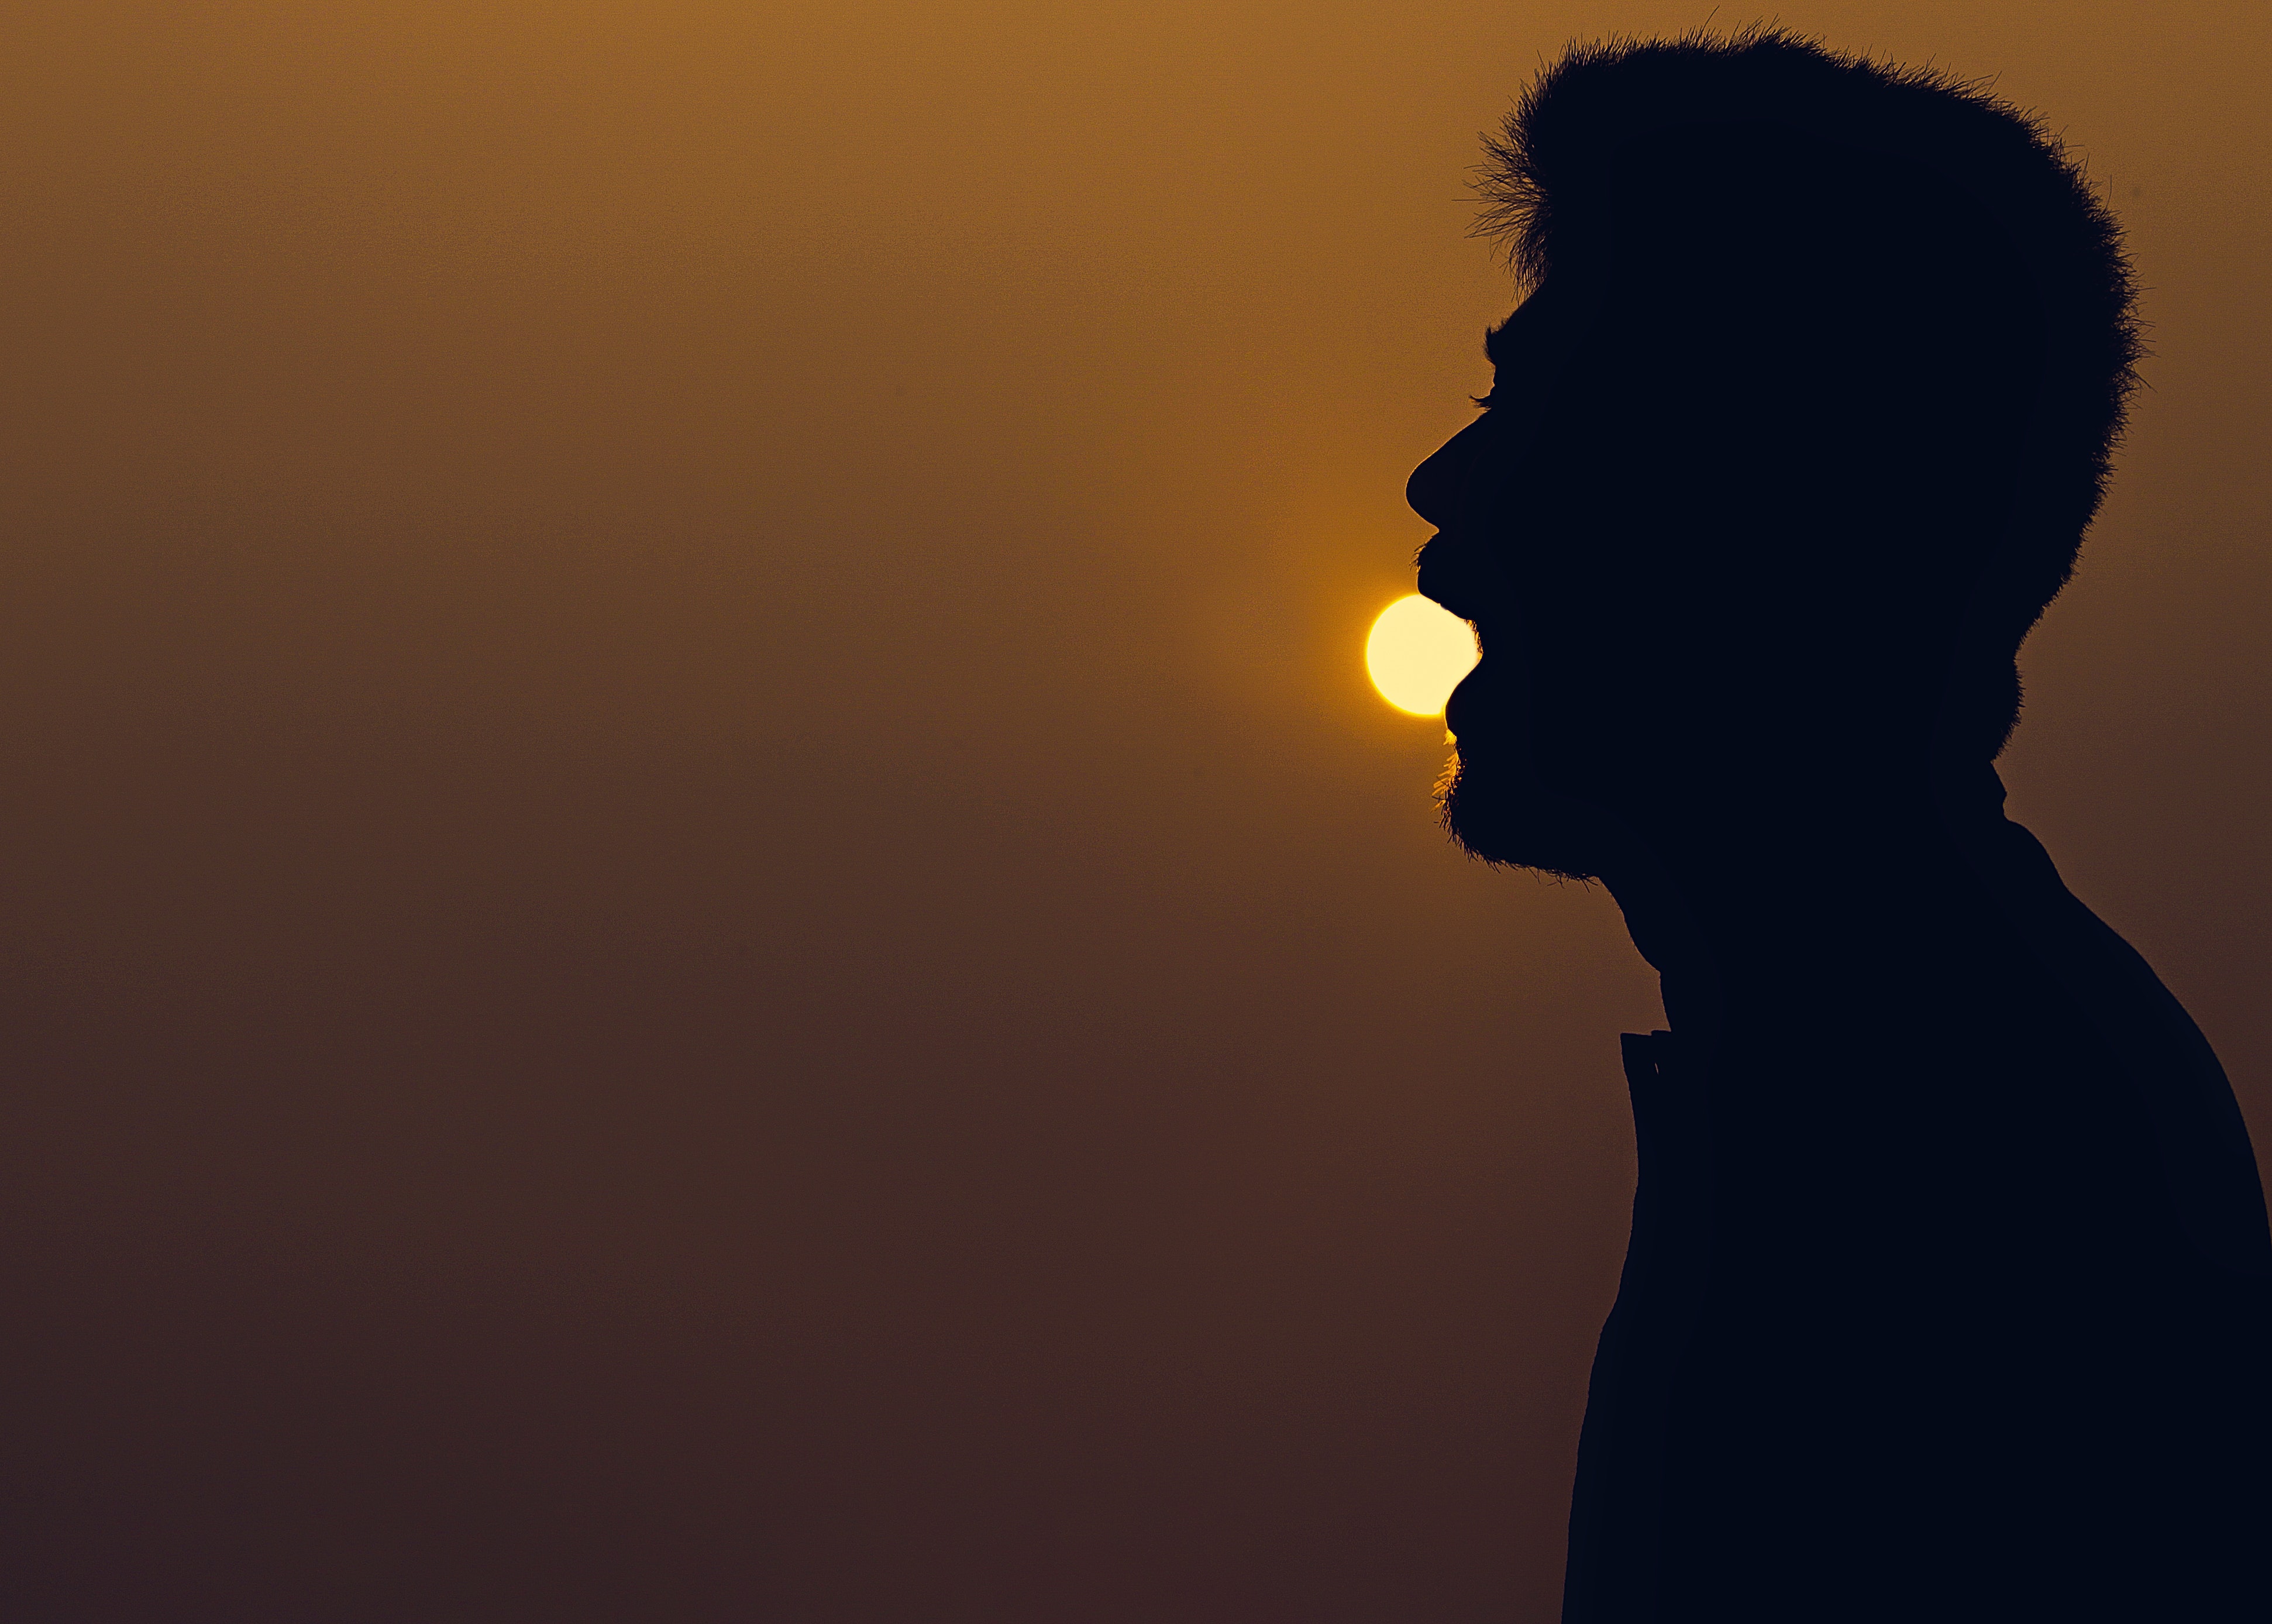
hair, backlighting, silhouette, sky, hairstyle, yellow, neck, shoulder, photography, shadow, sunset, cloud, portrait